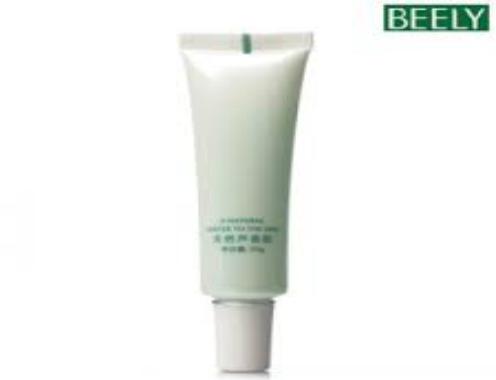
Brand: BEELY
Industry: Necessities